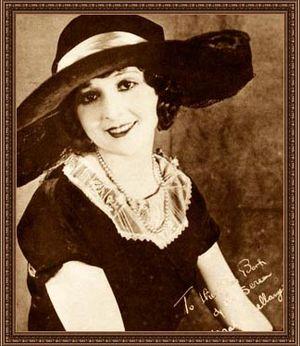
Madge Bellamy est une actrice américaine du cinéma muet, née le 30 juin 1899 à Hillsboro, au Texas, morte le 24 janvier 1990 à Upland, en Californie. L'essentiel de sa carrière se déroule pendant la période du muet, puis Madge Bellamy tourne encore une dizaine de films au parlant, sans retrouver réellement sa place. Elle finit sa carrière dans les années 1930 et après un ultime retour en 1945, elle se retire du cinéma.